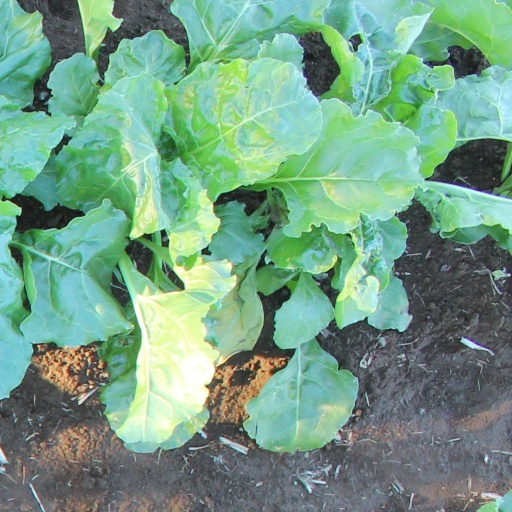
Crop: sugar beet